RV Belgica (1884)

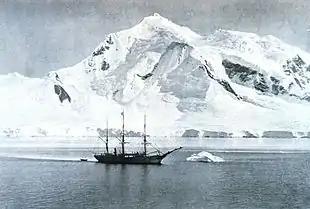
"Belgica" in Antarctic waters

In 1896, "Patria" was bought by Adrien de Gerlache for conversion to a research ship. On 4 July 1896, she was renamed "Belgica". A 21-gun salute was fired during the renaming ceremony. De Gerlache raised funds for the expedition from the Société Royale Belge de Géographie. Loaded with 40 tons of food in 10,000 tins, on 16 August 1897, "Belgica" departed Antwerp, Belgium for the Antarctic, with a crew of 23. Led by de Gerlache, the expedition included Georges Lecointe as captain of "Belgica". Other members of the expedition included Roald Amundsen, Henryk Arctowski, Antoni Dobrowolski and Emil Racoviţă. The overloaded "Belgica" broke down in the North Sea and was forced to put into Ostend for repairs. Two crewmen deserted there and two more crewmen went ashore without permission, returning to "Belgica" drunk.